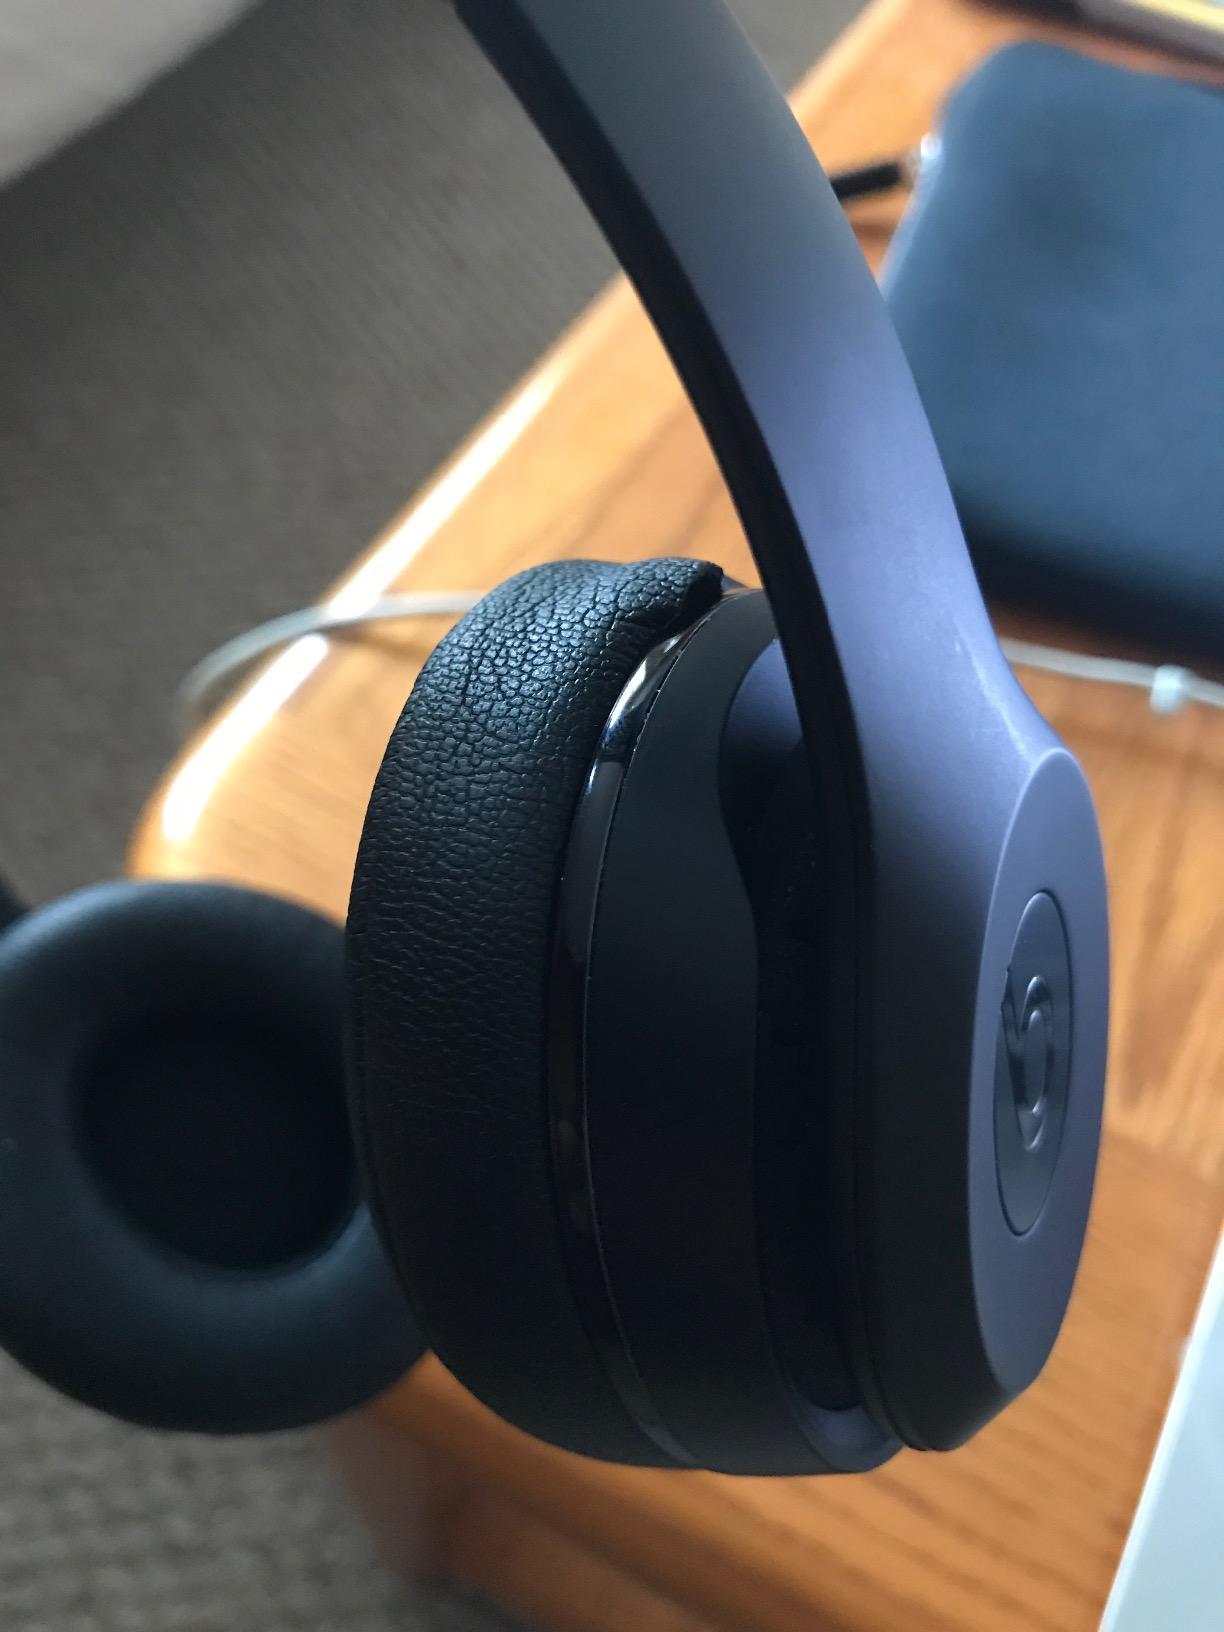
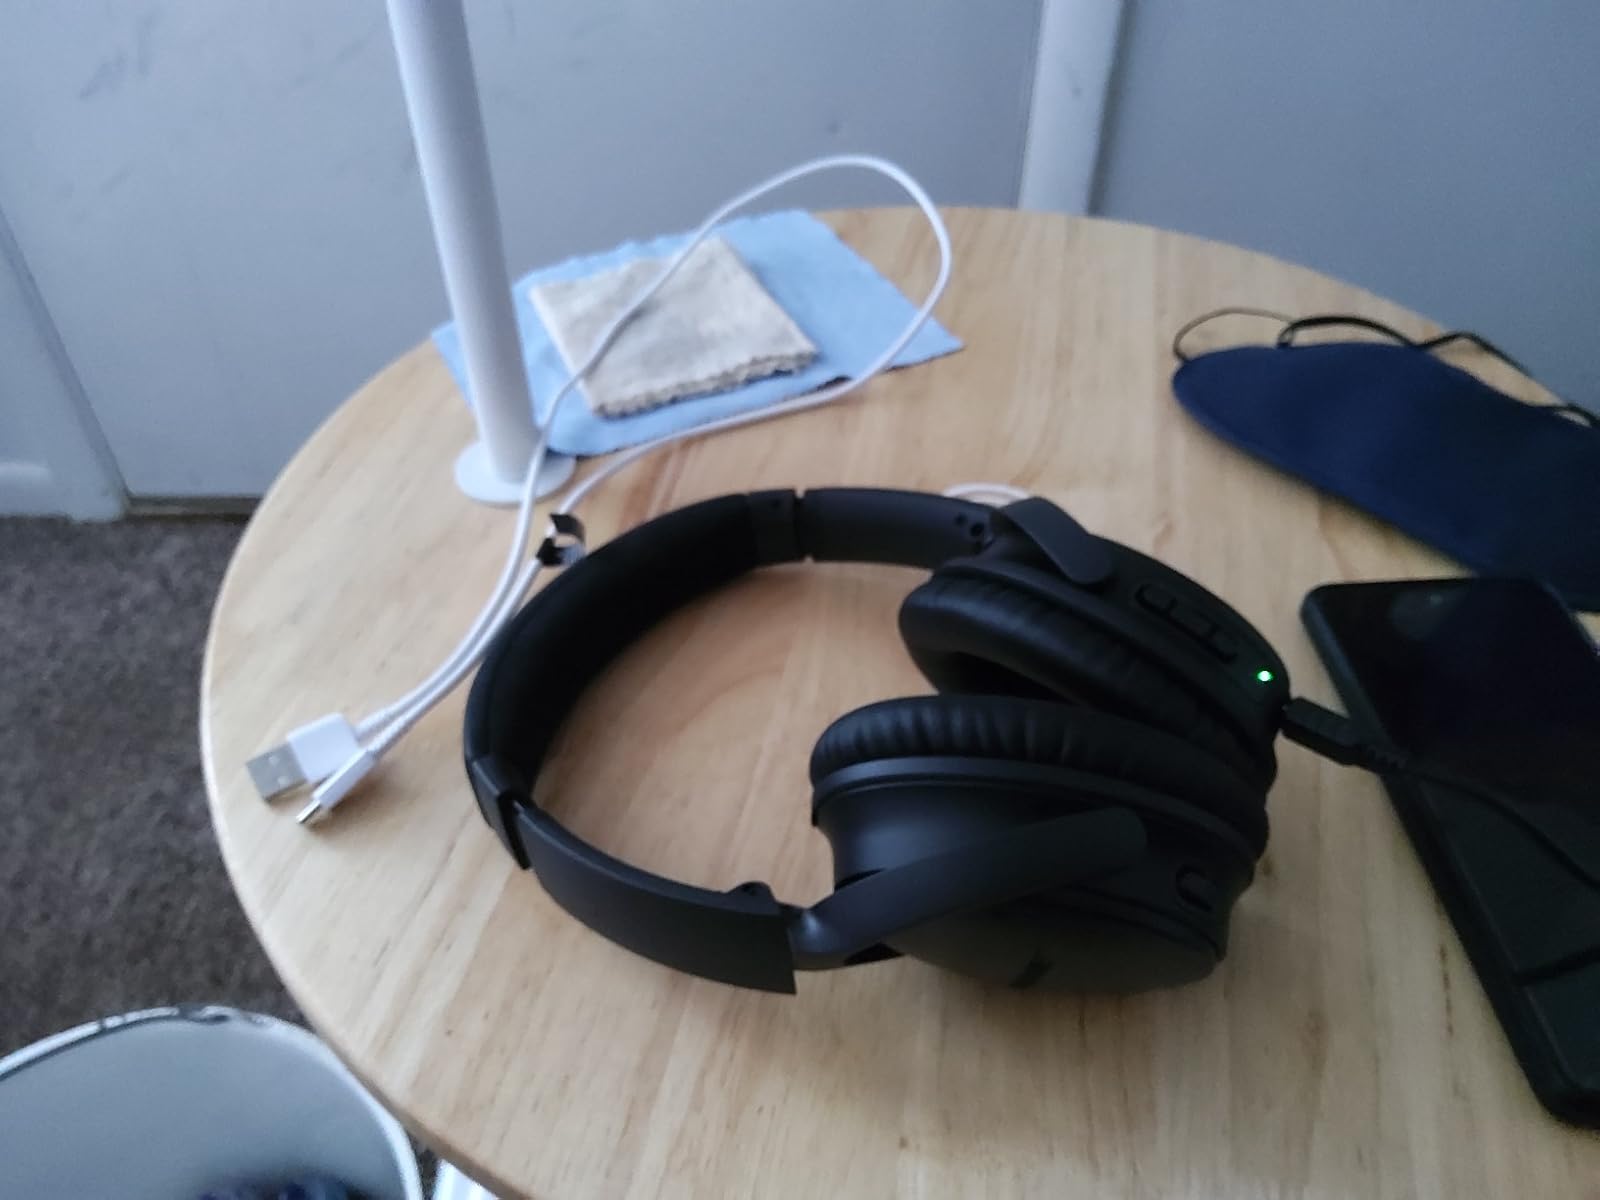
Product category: headphones
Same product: no